Sleaford

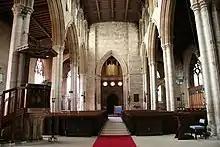
Constructed in the Decorated Gothic style, much of the nave of St Denys' Church dates to the 14th century.

The Anglican ecclesiastical parish of Sleaford (formerly New Sleaford), encloses the town of Sleaford and hamlet of Holdingham, but does not include Quarrington. It falls within the Lafford Deanery, the Lincoln Archdeaconry and the Diocese of Lincoln. The parish church, St Denys', fronts onto the market place; it might have been in existence by "c". 1086. The vicarage was founded and endowed in 1274. As of 2024, services are held every Sunday and Wednesday.